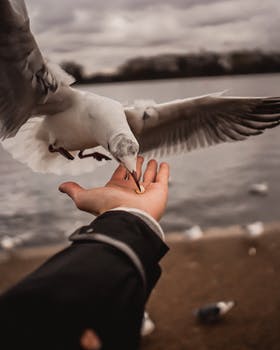
Label: No Watermark